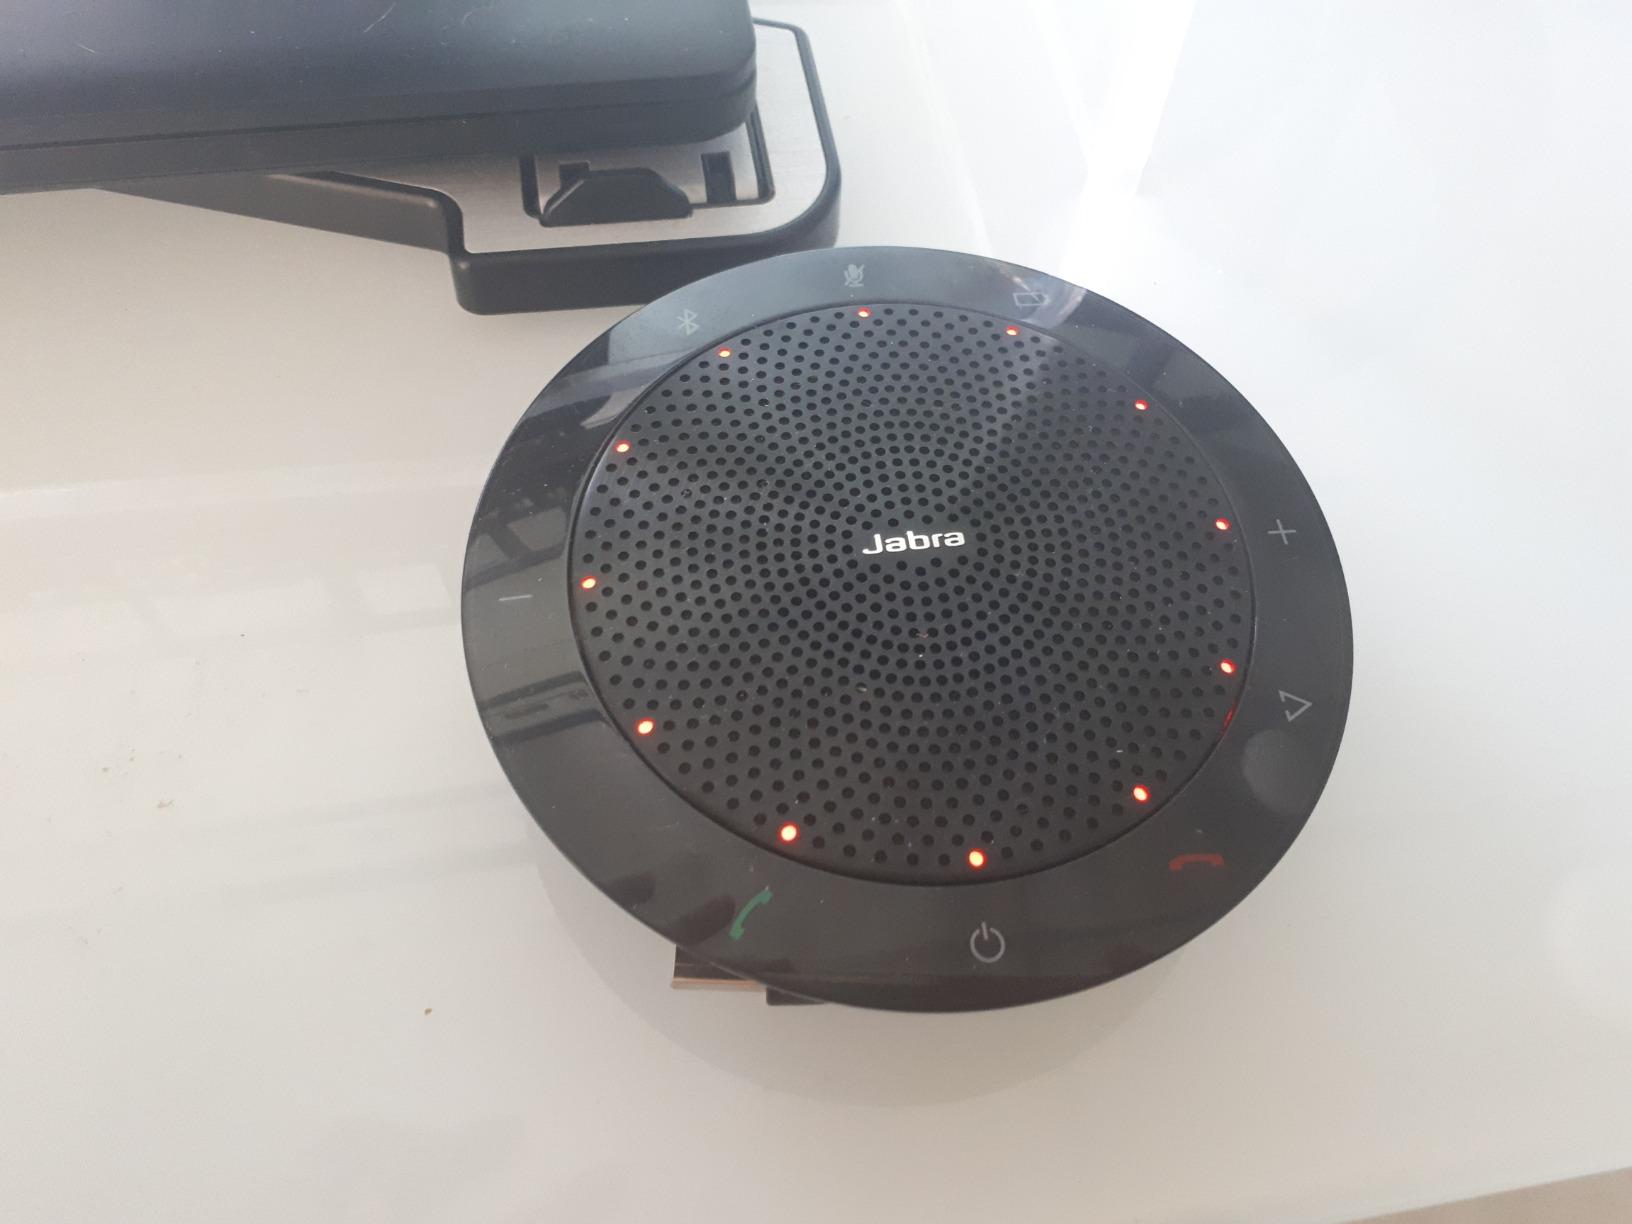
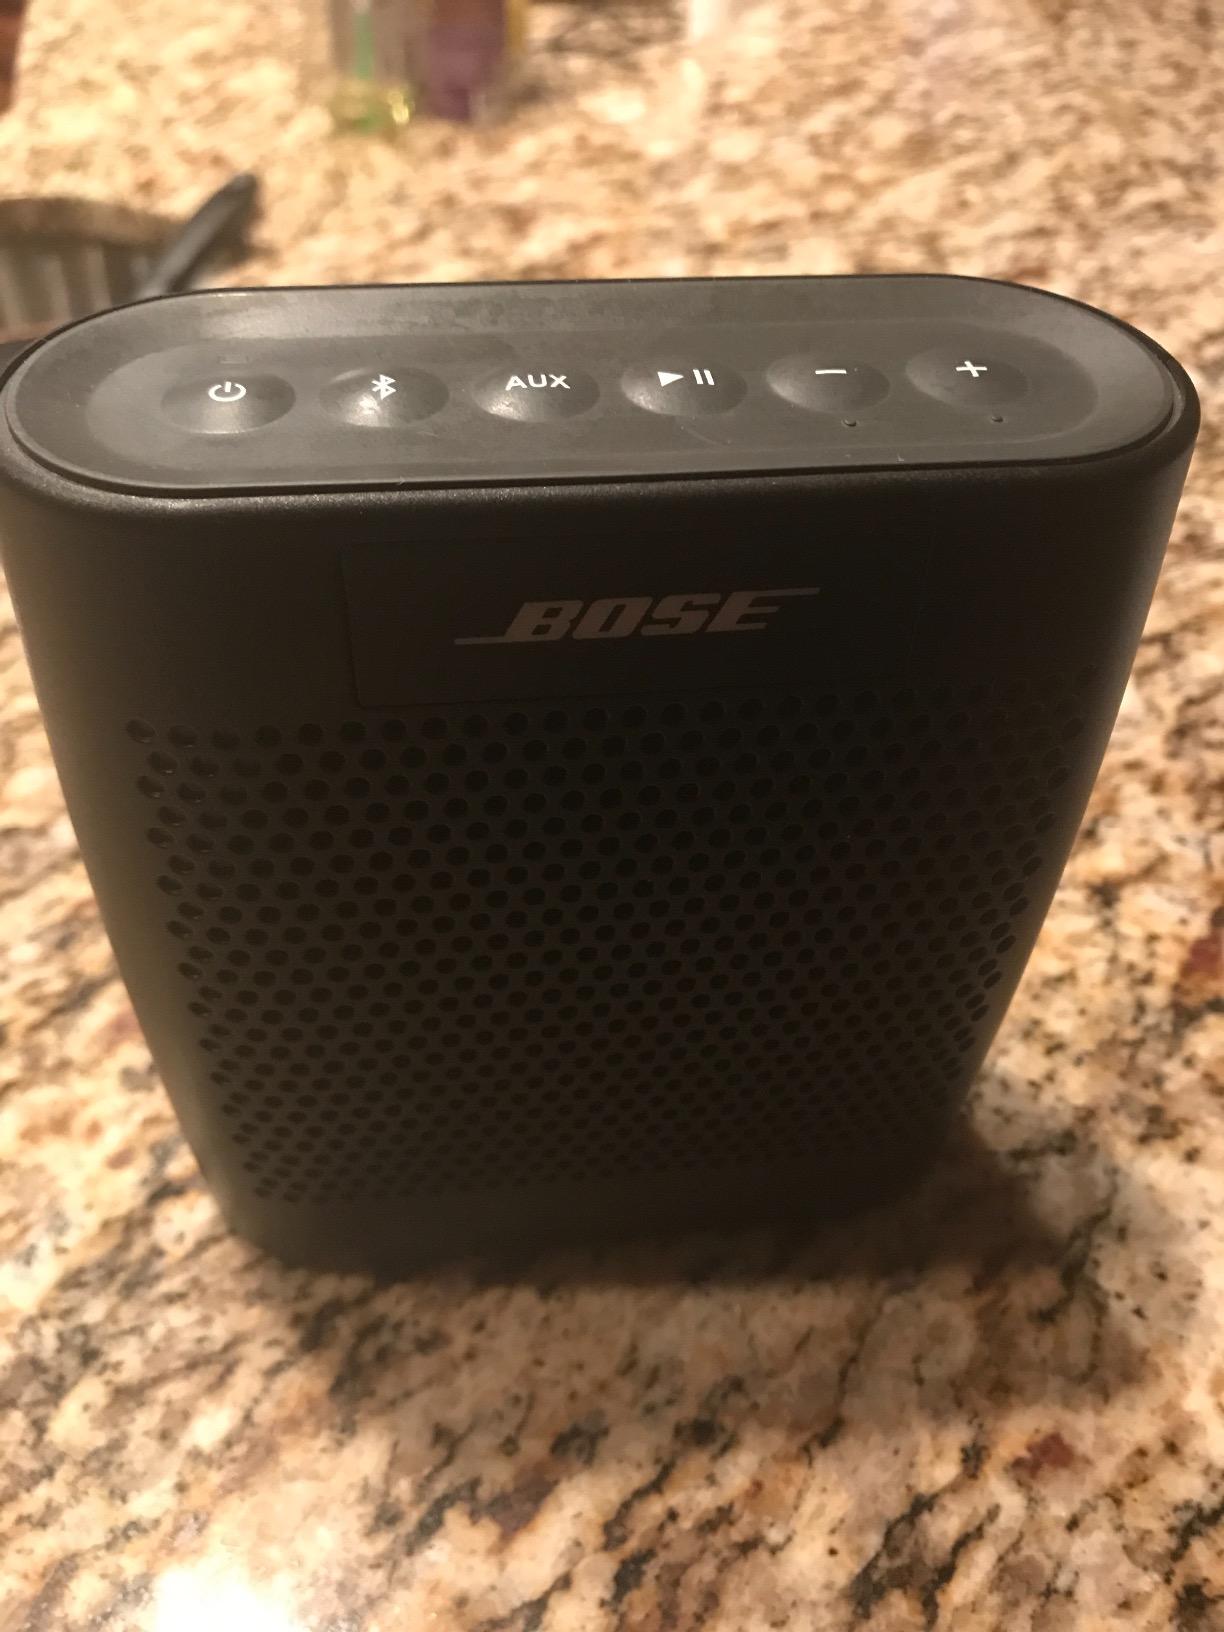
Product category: speaker
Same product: no